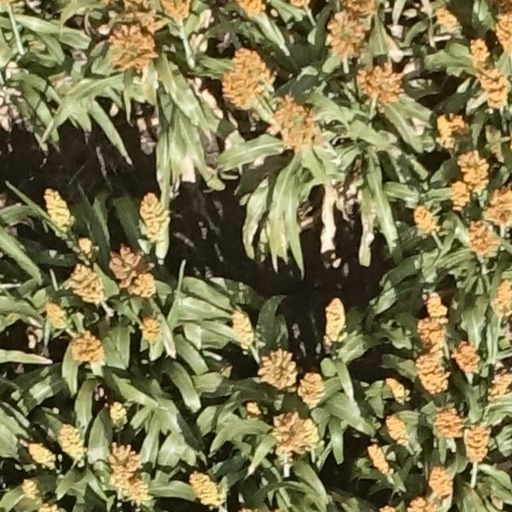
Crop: sorghum